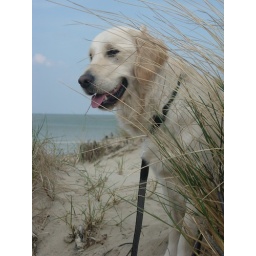
Alix is a female golden retriever and a service dog in training. Picture taken by her foster family.